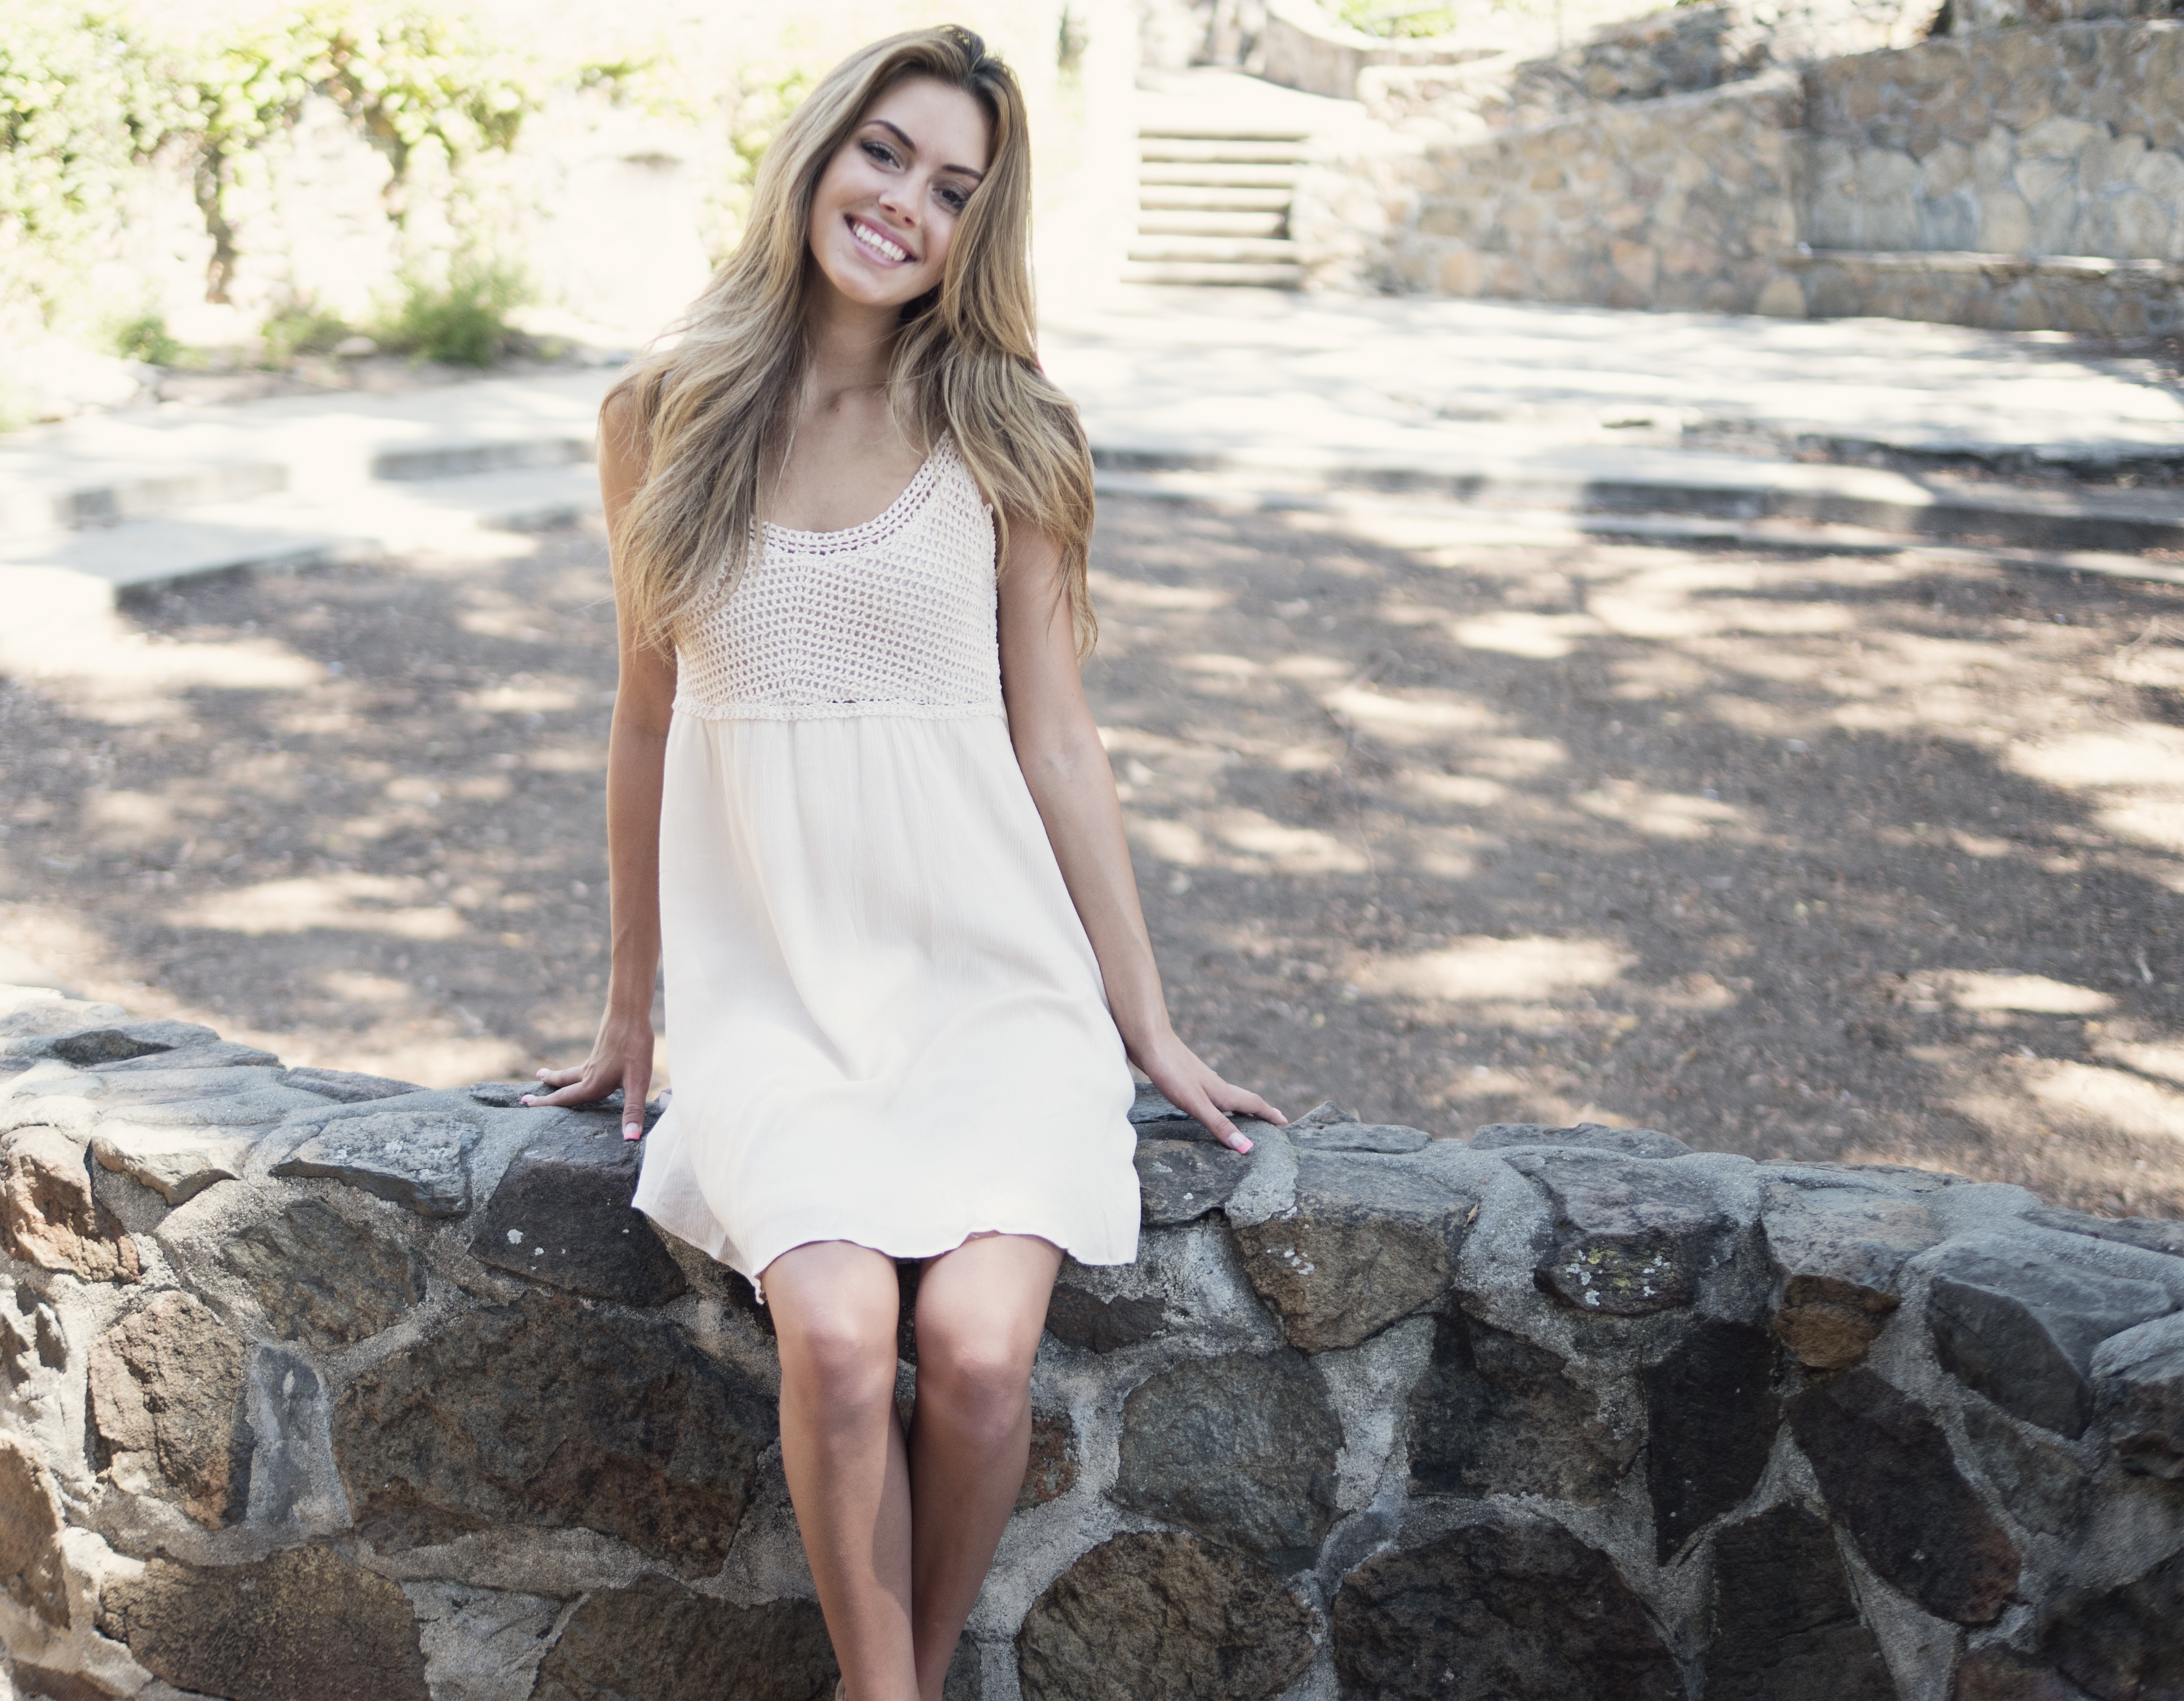
person, people, girl, woman, white, photography, cute, female, leg, portrait, model, young, spring, green, youth, natural, fresh, fashion, clothing, healthy, smiling, smile, long hair, human body, caucasian, face, eyes, dress, happy, happiness, skin, beauty, joy, beautiful, teen, beautiful women, attractive, adult, beautiful woman, beauty girl, woman smile, royalty free, photo shoot, beautiful woman smiling, woman smiling, beautiful smile, smiling woman, portrait photography, human positions, art model, supermodel